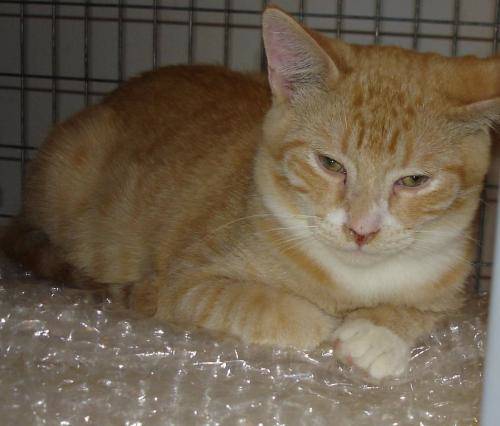
Label: cat